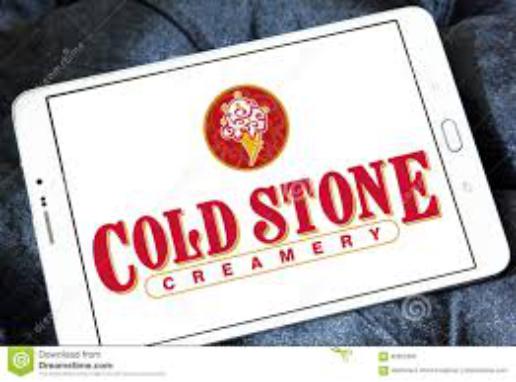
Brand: Cold Stone Creamery
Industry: Food